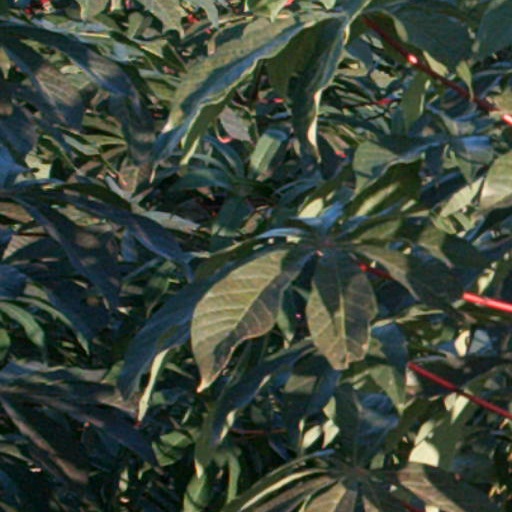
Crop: cassava